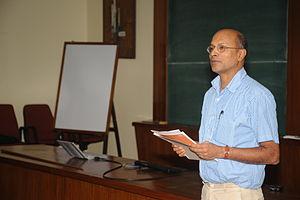
Le Prix Shanti Swarup Bhatnagar de sciences et technologie est l'une des plus hautes distinctions scientifiques multidisciplinaires en Inde. Il a été créé en 1958 par le Conseil de recherche scientifique et industrielle, en l'honneur de Shanti Swarup Bhatnagar, son fondateur et directeur et reconnaît l'excellence dans la recherche scientifique en Inde.